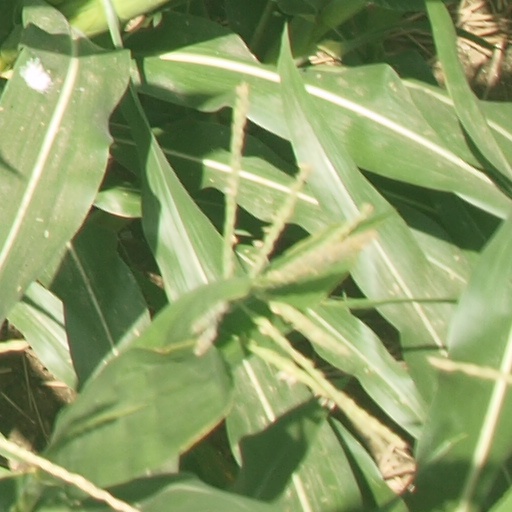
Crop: maize; corn